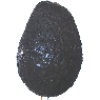
Label: avocado